Kennedy station

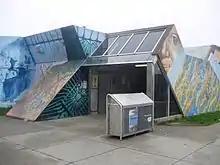
"A Sense of Place". Only the left half remains in 2023, and what remains is behind temporary fencing.

The main entrance to Kennedy station at the southwest corner of West Service Road and Transway Crescent was demolished and has been replaced by a new entrance to access the Line 5 concourse to be located one level above the Line 5 platforms. Two elevators will connect the Line 5 concourse to the Line 5 platform. Two north–south passages will connect the Line 5 concourse to the existing Line 2 concourse. There will be few changes to the Line 2 concourse. A secondary entrance on the east side of the existing GO rail corridor serves as the main entrance to the GO station.